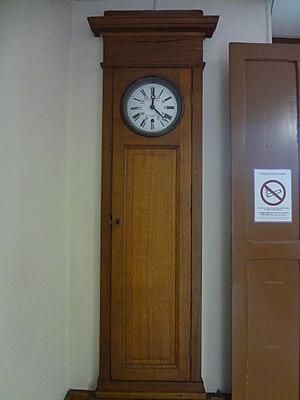
La gare de La Brillanne - Oraison est une gare ferroviaire française de la ligne de Lyon-Perrache à Marseille-Saint-Charles, située sur le territoire de la commune de La Brillanne, à proximité d'Oraison, dans le département des Alpes-de-Haute-Provence, en région Provence-Alpes-Côte d'Azur.